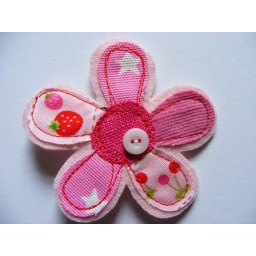
perfect pinkness in a fabric flower ... cherries , strawberries and Cath Kidston stars in pink !!!